NGC 1569

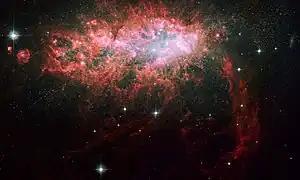
A Hubble Space Telescope (HST) image of NGC 1569

NGC 1569 is a dwarf irregular galaxy in Camelopardalis. The galaxy is relatively nearby and consequently, the Hubble Space Telescope can easily resolve the stars within the galaxy. The distance to the galaxy was previously believed to be only 2.4 Mpc (7.8 Mly). However, in 2008 scientists studying images from Hubble calculated the galaxy's distance at nearly 11 million light-years away, about 4 million light-years farther than previously thought, meaning it is a member of the IC 342 group of galaxies.